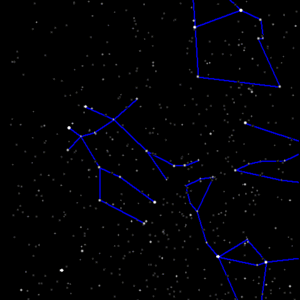
Constellation des Gémeaux
Les Gémeaux sont une constellation du zodiaque traversée par le Soleil du 21 juin au 20 juillet. Dans l'ordre du zodiaque, la constellation se situe entre le Taureau à l'ouest et le Cancer à l'est.